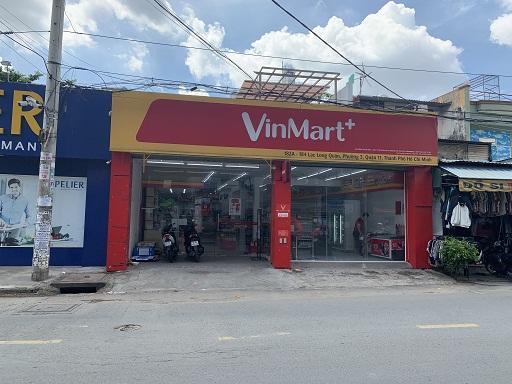
không có ai đang đi lại trước cửa hàng